National Museum of Sculpture, Valladolid

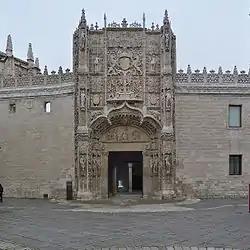
Main facade of the Colegio de San Gregorio

The National Museum of Sculpture is an art museum in Valladolid, Spain, devoted to sculpture. It is one of the National Museums of Spain and it is attached to the Ministry of Culture.